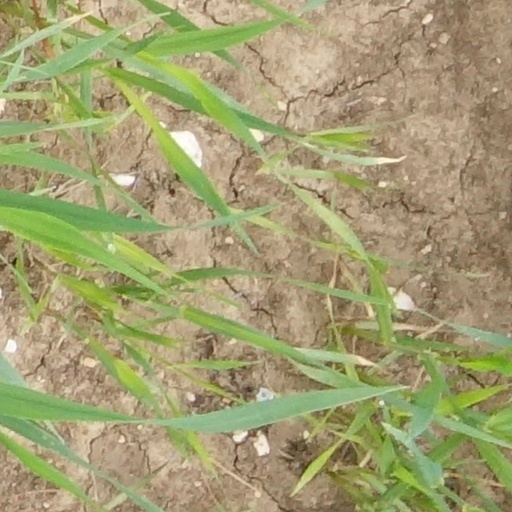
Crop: wheat